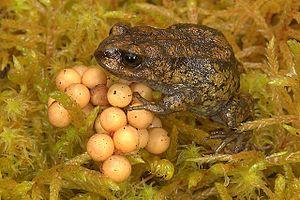
Bryophryne cophites est une espèce d'amphibiens de la famille des Craugastoridae.